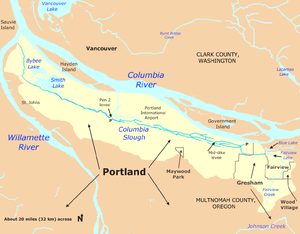
Le Columbia Slough est une étroite voie navigable d'environ 31 kilomètres de long, dans le lit majeur du fleuve Columbia à Portland dans l'État américain de l'Oregon.